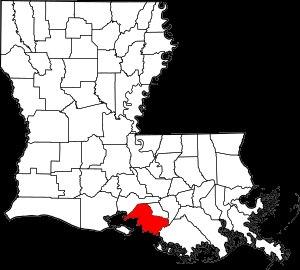
La baie Côte Blanche est une baie située sur le golfe du Mexique au sud de la Louisiane aux États-Unis.